Great Synagogue (Danzig)

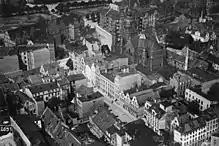
Aerial photo taken about 1920, showing the Great Synagogue from the rear

The synagogue was financed by the five reform communities: Altschottland (modern Stary Szkoty), Weinberg (modern Winnicka), Langfuhr (modern Wrzeszcz), Danzig-Breitgasse (modern Szeroka) and Danzig-Mattenbuden (modern Szopy). It was built by a company from Berlin, Ende & Böckmann, chosen by the city council.